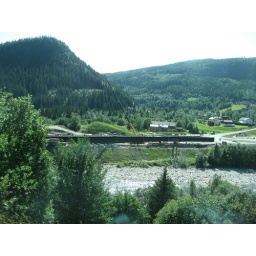
getting ready for the big push  to slide bridge over the river